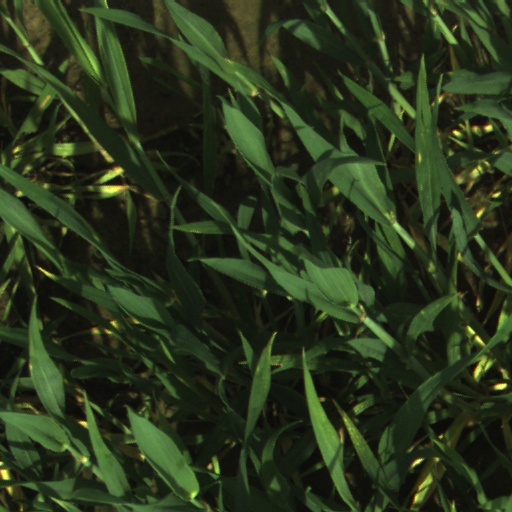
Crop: wheat